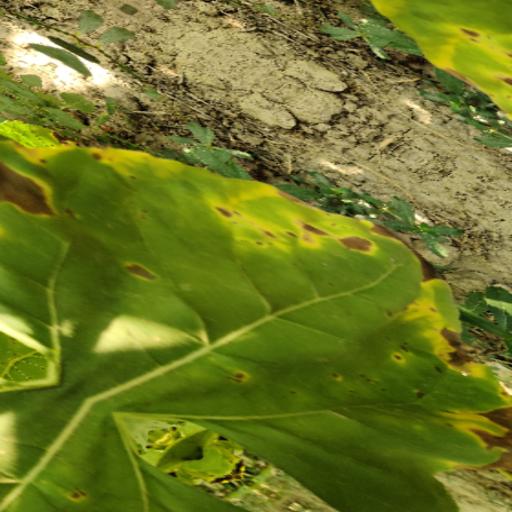
Label: Downy_mildew